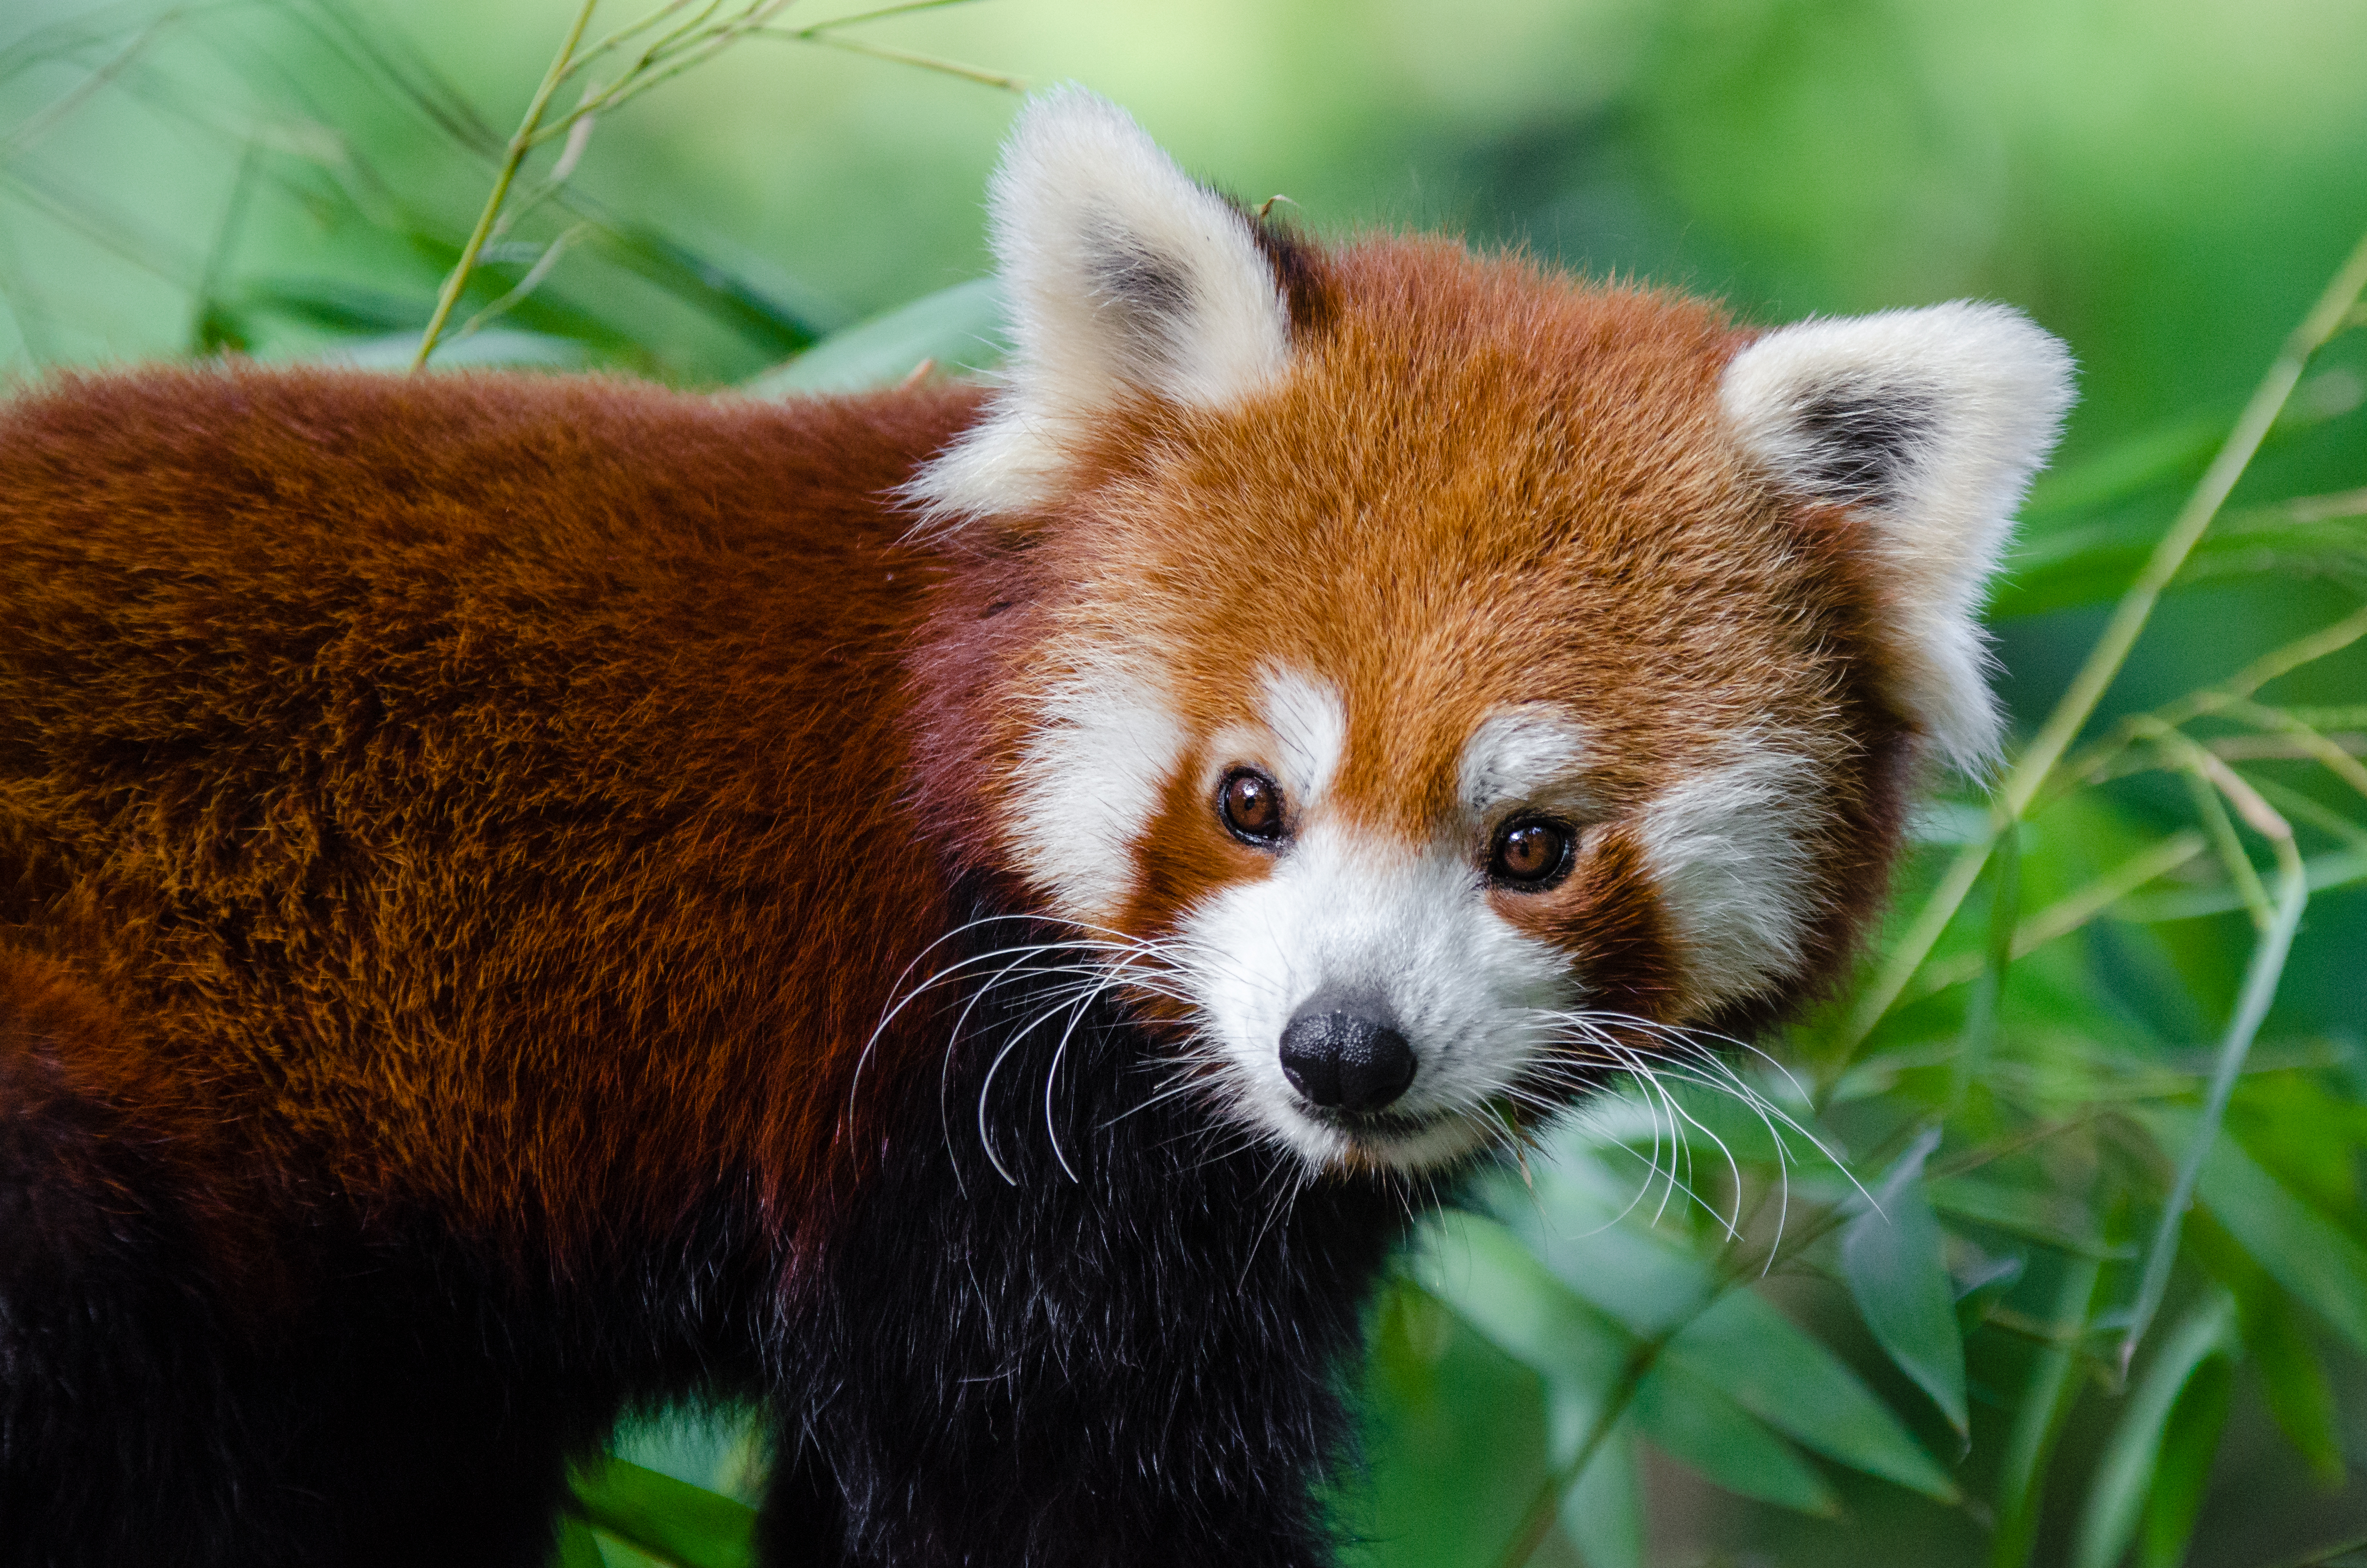
tree, nature, bokeh, blur, field, vintage, sweet, feet, animal, cute, female, wildlife, zoo, fur, orange, young, spring, green, high, red, foot, mammal, nikon, fauna, red panda, panda, 2015, face, nose, whiskers, paw, tail, animals, ears, endangered, vertebrate, germany, deutschland, frhling, natur, paws, tier, depth, iso, ss, depthoffield, fell, grn, gesicht, baum, adorable, bamboo, d7000, roter, kleiner, niedlich, sues, suess, species, bedrohte, tierart, tierpark, weiblich, jungtier, jung, ohren, schwanz, nase, bedroht, ailurus, fulgens, mozilla, firefox, wochenende, weekend, carnivoran